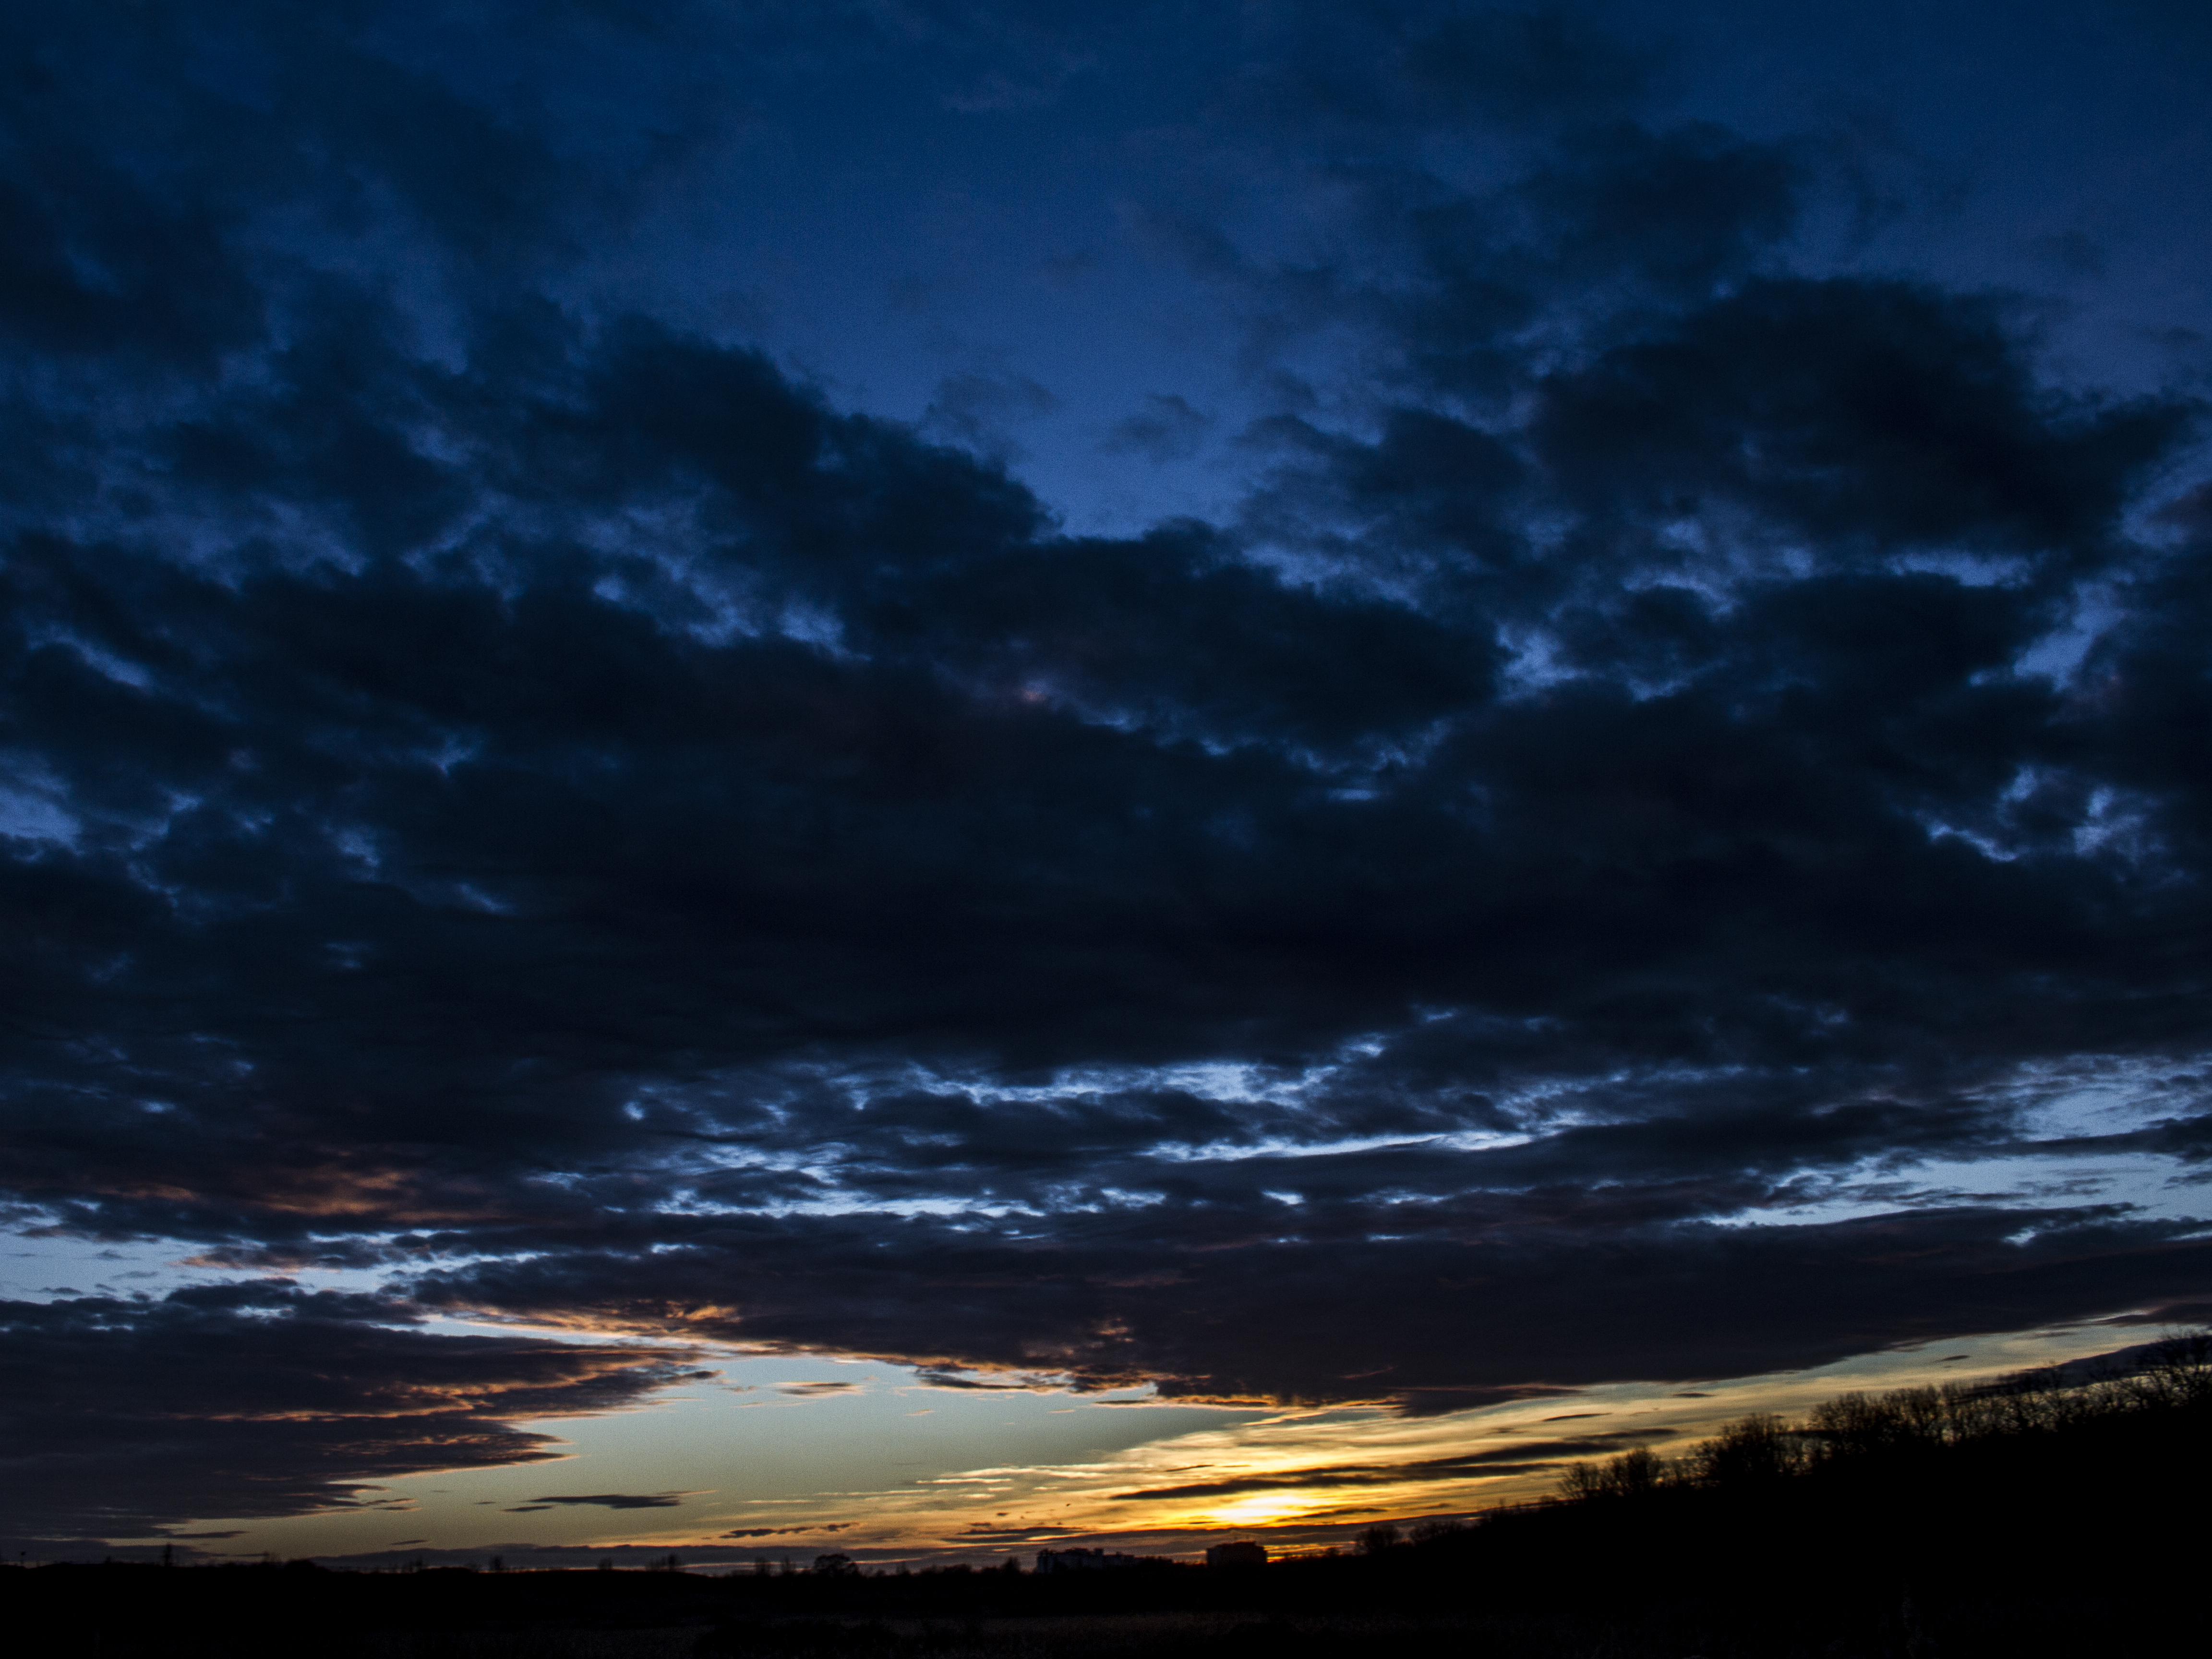
horizon, cloud, sky, sunrise, sunset, sunlight, dawn, atmosphere, dusk, evening, cumulus, darkness, uk, peterborough, afterglow, meteorological phenomenon, red sky at morning